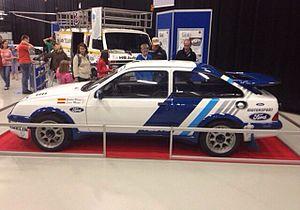
La Ford Sierra est une voiture produite par Ford entre 1982 et 1993.